Justin Kluivert

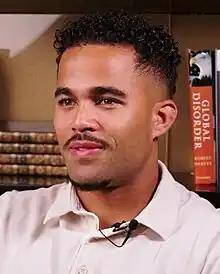
Kluivert in 2023

Justin Dean Kluivert (born 5 May 1999) is a Dutch professional footballer who plays as a winger or forward for club Bournemouth and the Netherlands national team.